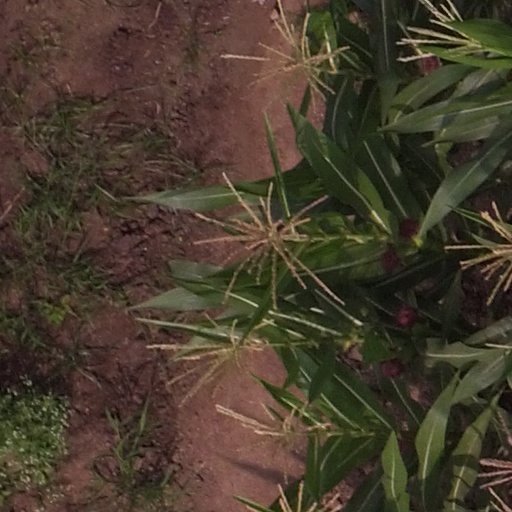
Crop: maize; corn